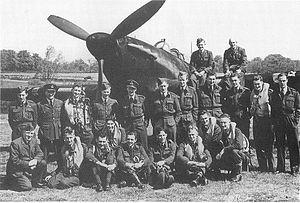
L'histoire militaire de la Nouvelle-Zélande pendant la Seconde Guerre mondiale débute lorsque la Nouvelle-Zélande entre dans la Seconde Guerre mondiale en déclarant la guerre à l'Allemagne nazie le 3 septembre 1939.